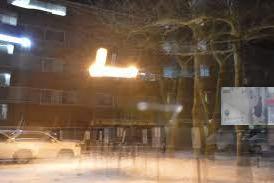
Denominación: 200